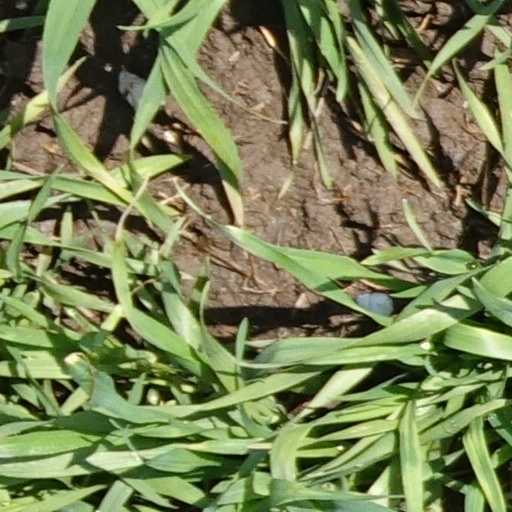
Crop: wheat